Connie Beauchamp

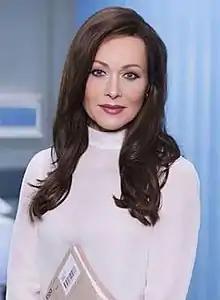
Amanda Mealing as Connie Beauchamp

Connie Beauchamp is a fictional character from the BBC medical dramas "Holby City" and "Casualty", portrayed by actress Amanda Mealing. She first appeared in the series six, episode 35, "In at the Deep End", broadcast on 1 June 2004, and appeared in "Holby City's" sister show "Casualty" multiple times, having already appeared in crossover "Casualty@Holby City" episodes. Mealing continued her role as Connie until the thirteenth series of "Holby City", departing in the 28 December 2010 episode "Snow Queens". Connie's role in "Holby City" was that of Clinical Lead of Cardiothoracic Surgery in Darwin, and Joint Director of Surgery.